History of books

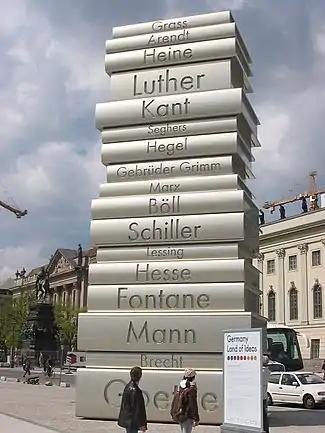
sculpture of a stack of books at the Berlin Walk of Ideas, commemorating the invention of modern book printing

The history of books begins with the invention of writing, as well as other inventions such as paper and printing; this history continues all the way to the modern-day business of book printing. The earliest knowledge society has on the history of books actually predates what we came to call "books" in today's society, and instead begins with what are called either tablets, scrolls, or sheets of papyrus. The current format of modern novels, with separate sheets fastened together to form a pamphlet rather than a scroll, is called a codex. After this invention, hand-bound, expensive, and elaborate manuscripts began to appear in codex form. This gave way to press-printed volumes and eventually led to the mass-market printed volumes that are prevalent today. Contemporary books may even start to have less of a physical presence with the invention of the e-book. The book has also become more accessible to the disabled with the invention of Braille as well as audiobooks.